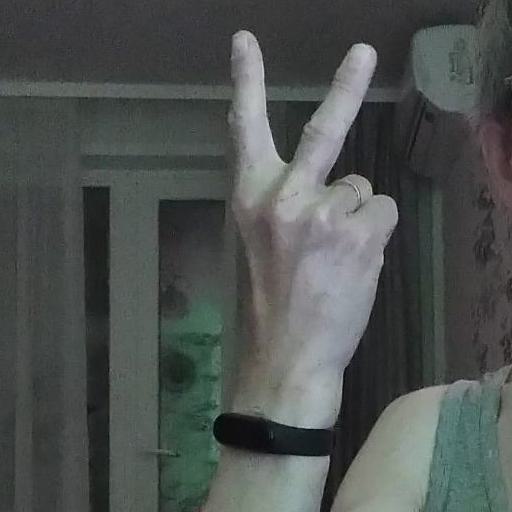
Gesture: peace_inverted